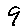
Label: 9